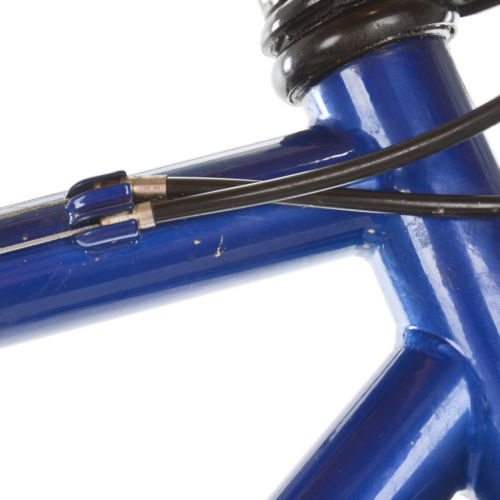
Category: bicycle